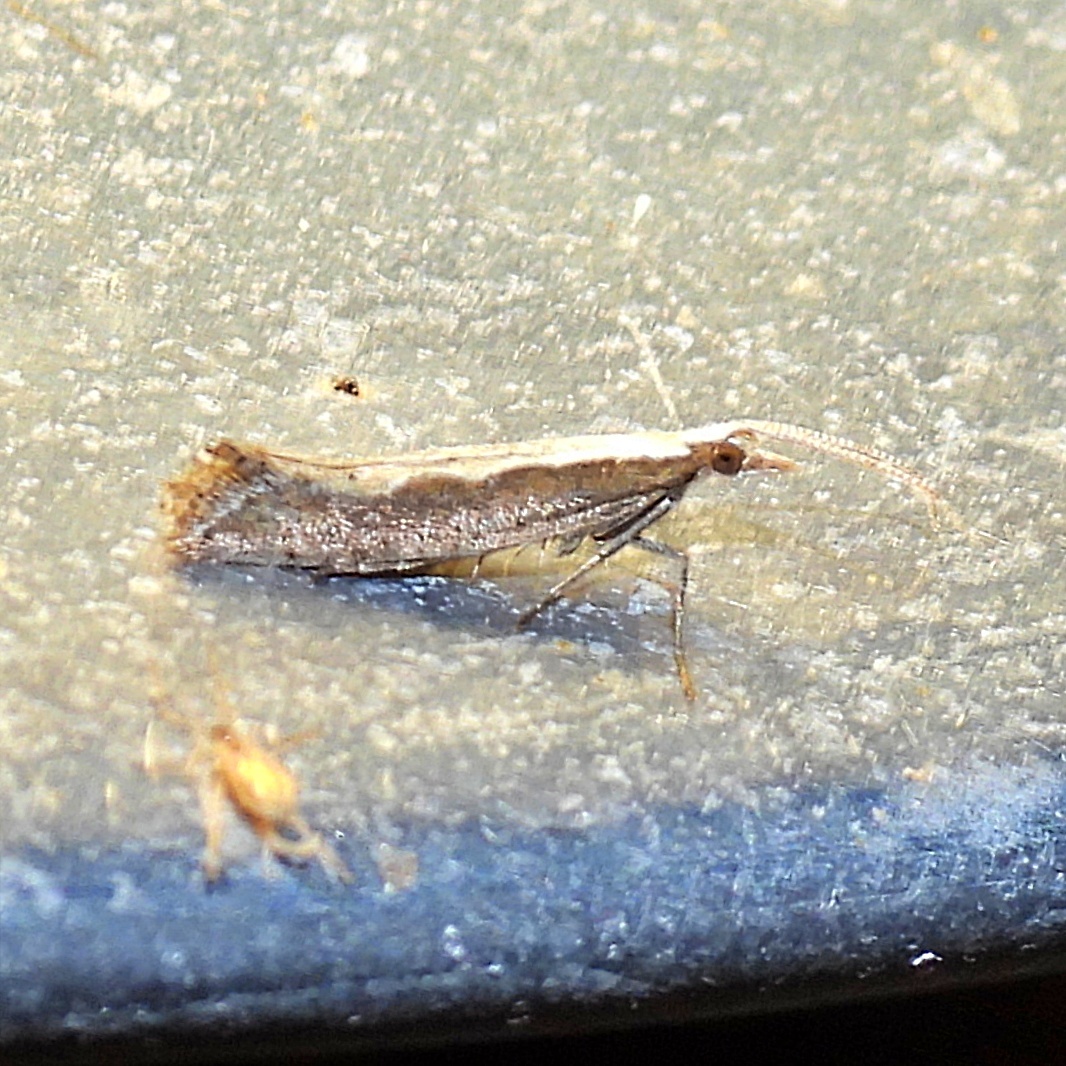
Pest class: diamondback_moth